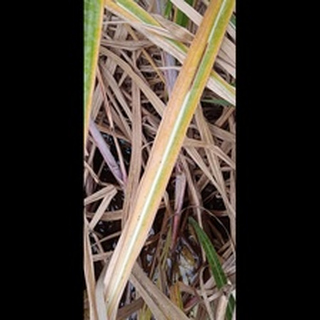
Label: sugarcane_yellow_leaf_disease